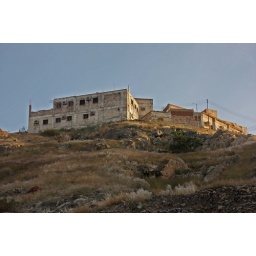
an old house ,up in hill